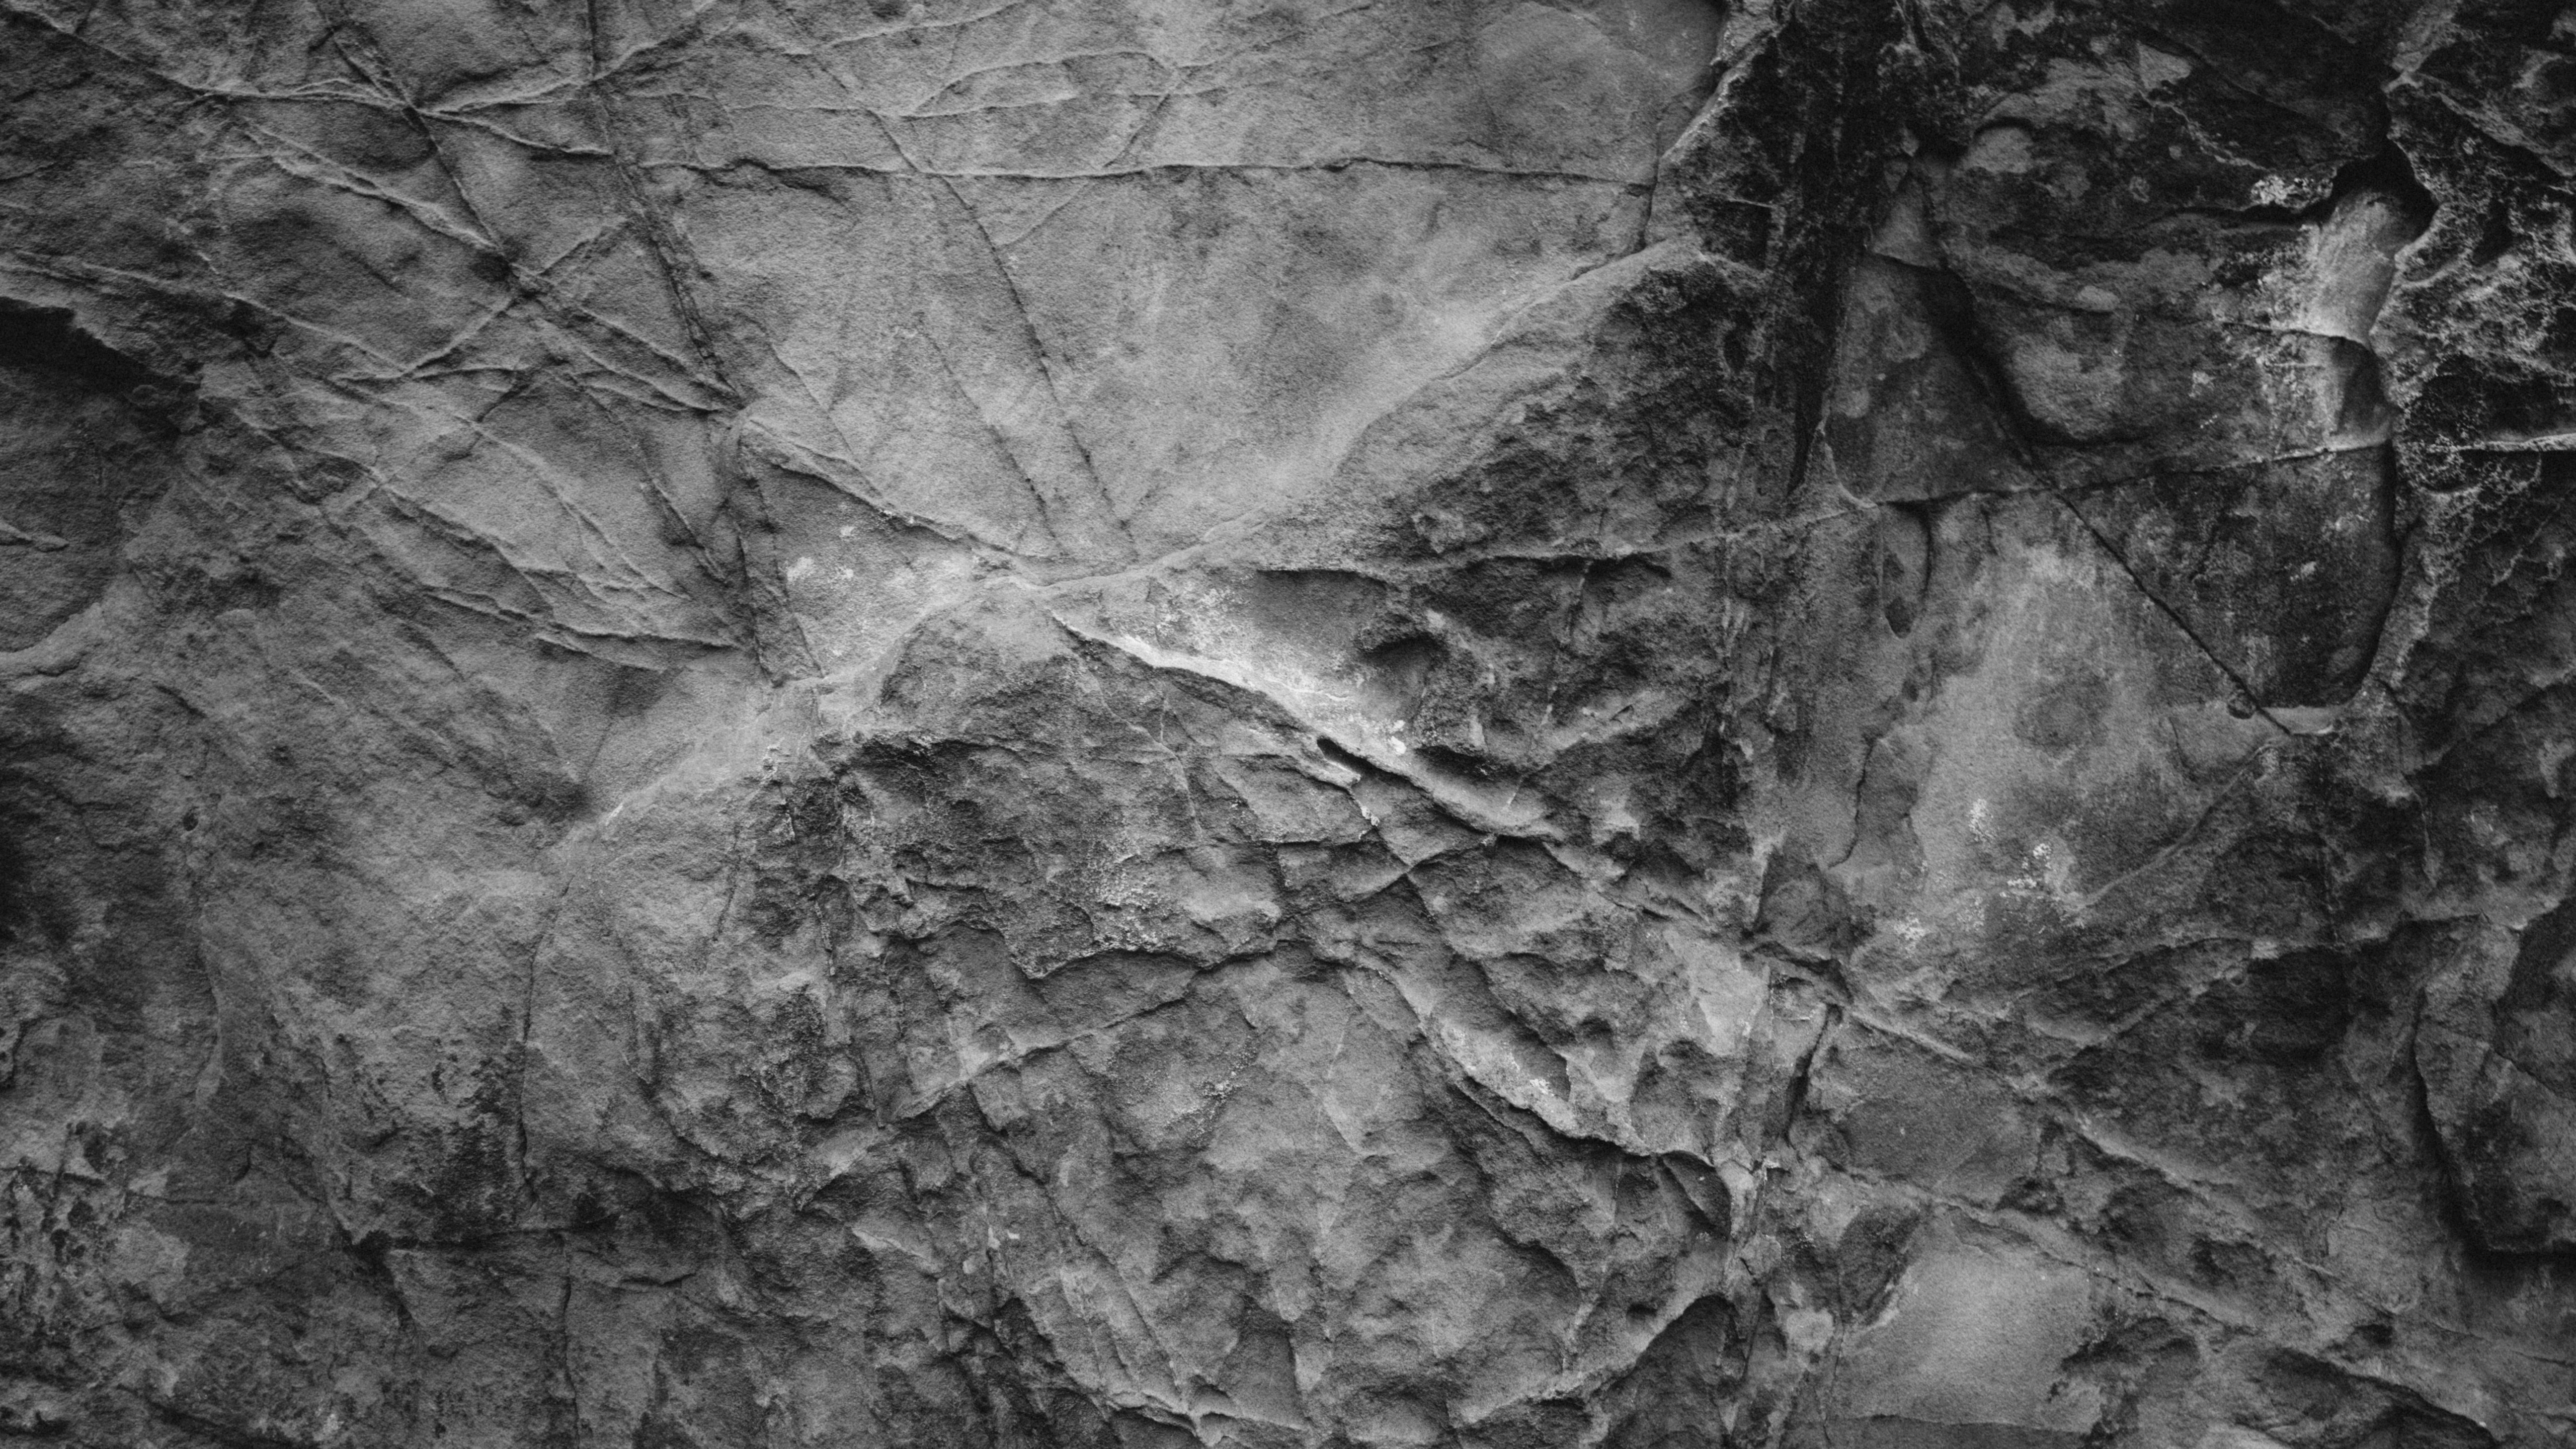
tree, forest, rock, branch, black and white, texture, trunk, formation, soil, monochrome, material, geology, monochrome photography, woody plant